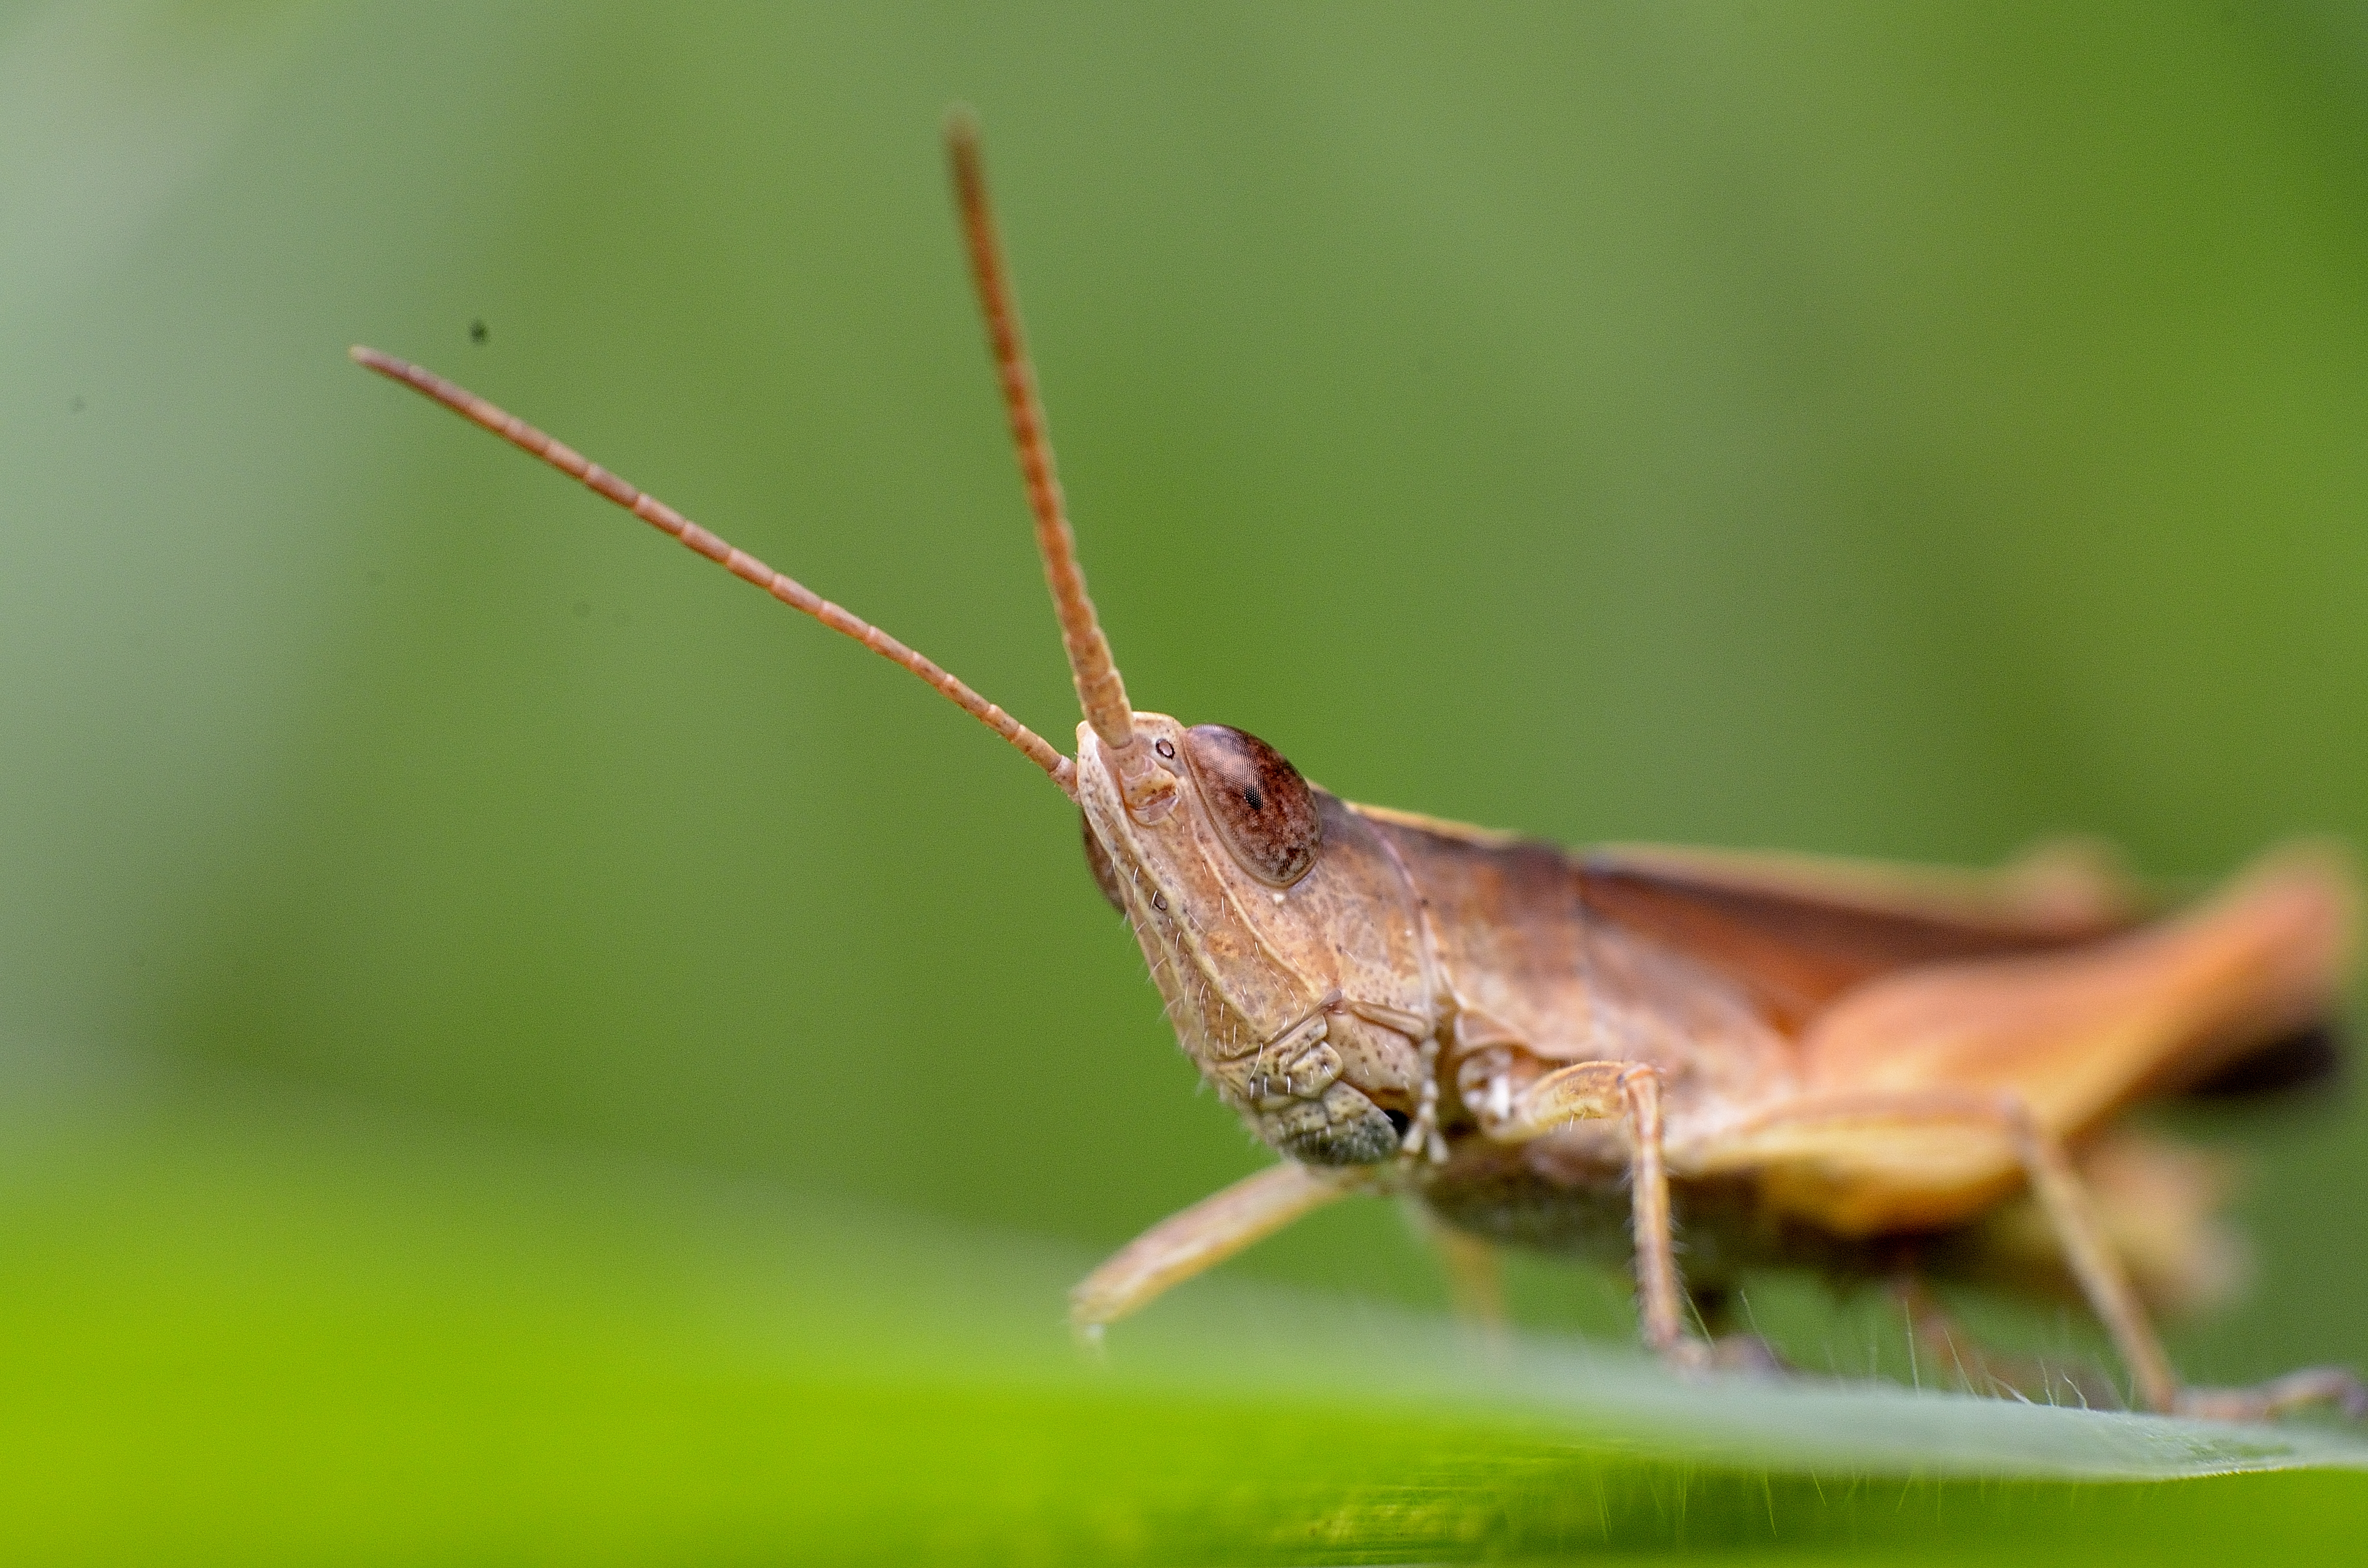
nature, photography, leaf, green, insect, fauna, invertebrate, cricket, close up, grillo, grasshopper, locust, macro photography, arthropod, plant stem, net winged insects, cricket like insect